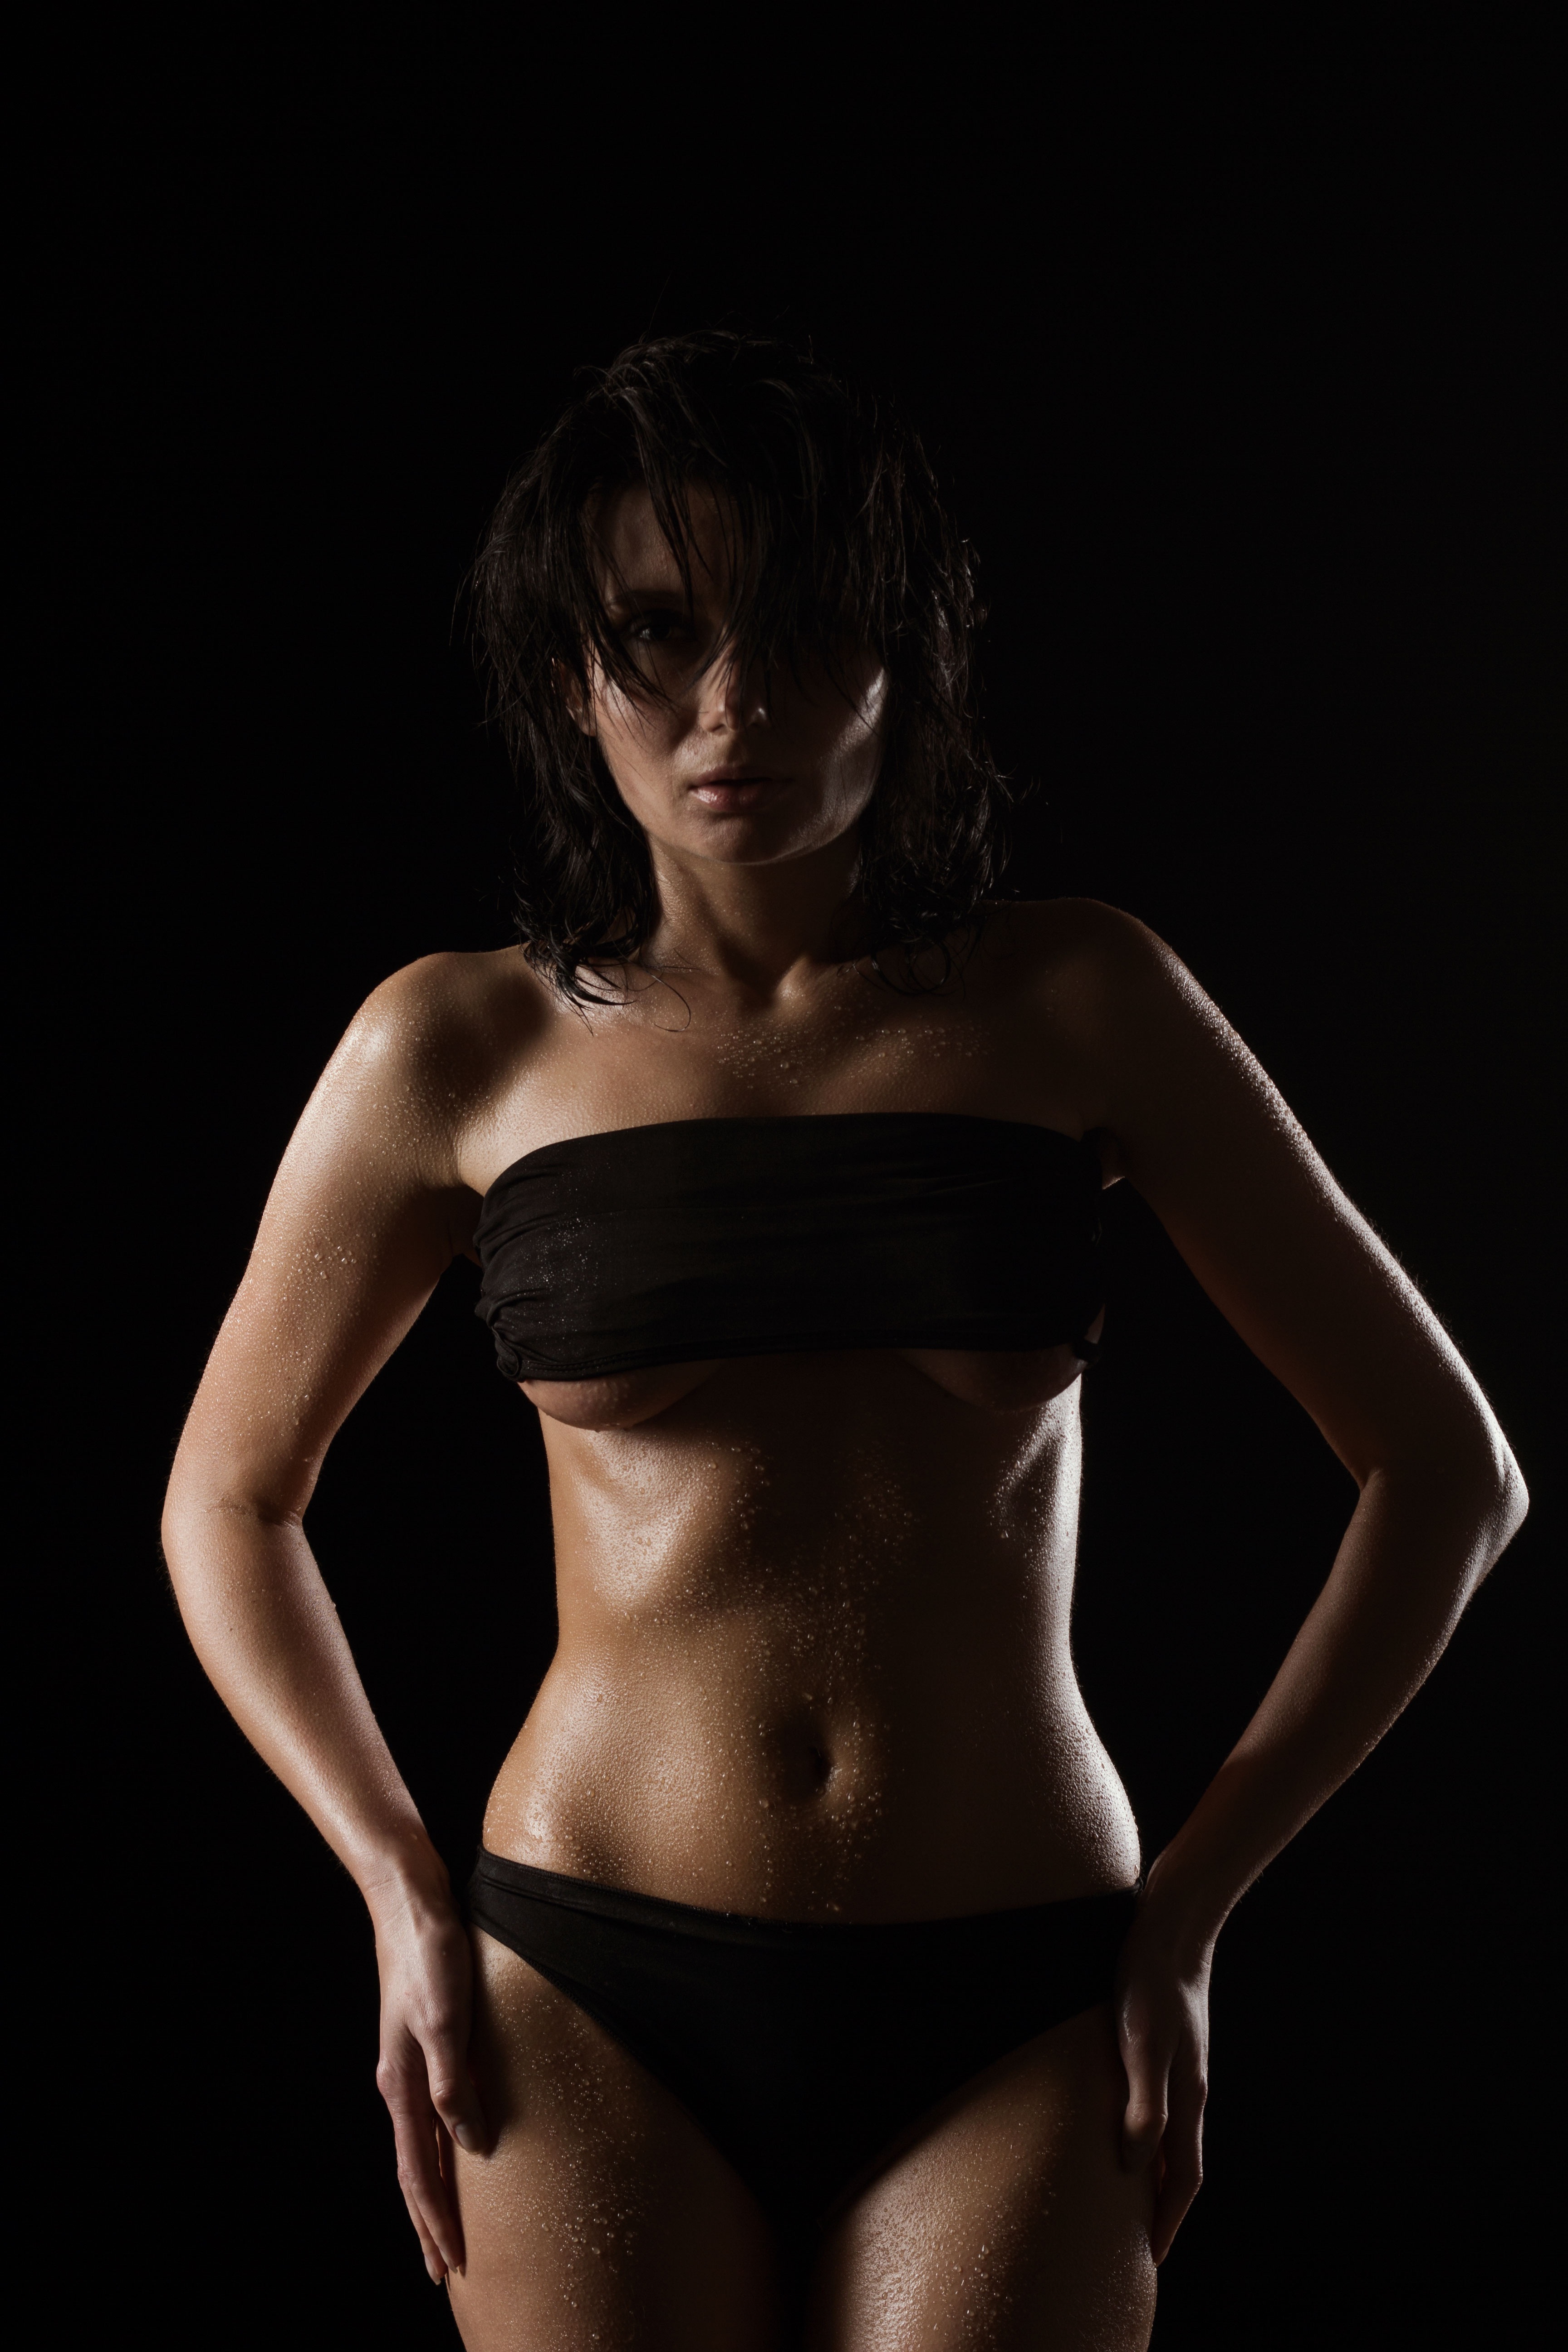
person, black and white, girl, woman, photography, view, wet, advertising, ad, dark, female, portrait, model, studio, fashion, clothing, black, arm, fitness, hairstyle, muscle, boxer, chest, lingerie, eyes, art, fear, figure, women, hands, sports, skin, lips, beauty, beautiful, sexy, nude, style, body, posture, topless, photoshoot, emotions, breast, glamour, erotic, beautiful girl, black background, abdomen, briefs, photo shoot, seduction, sense, monochrome photography, undergarment, art model, supermodel, active undergarment